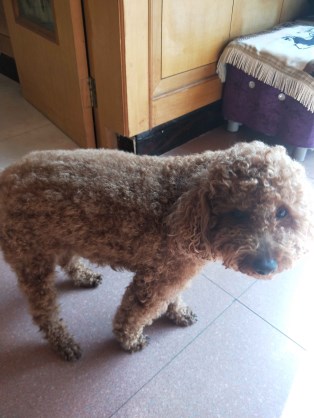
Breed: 7449-n000128-teddy